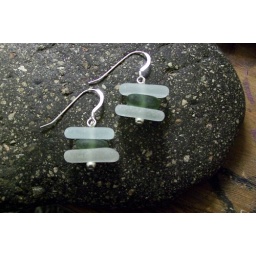
Dainty little sandwich earrings with drilled sea glass in olive and white. Sterling silver findings.